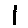
Label: 1